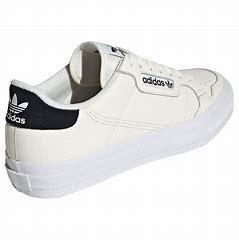
Brand: Adidas
Model: Continental Vulc